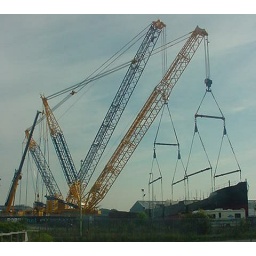
demag and liebherr truck cranes getting ready to lift boat in to the river